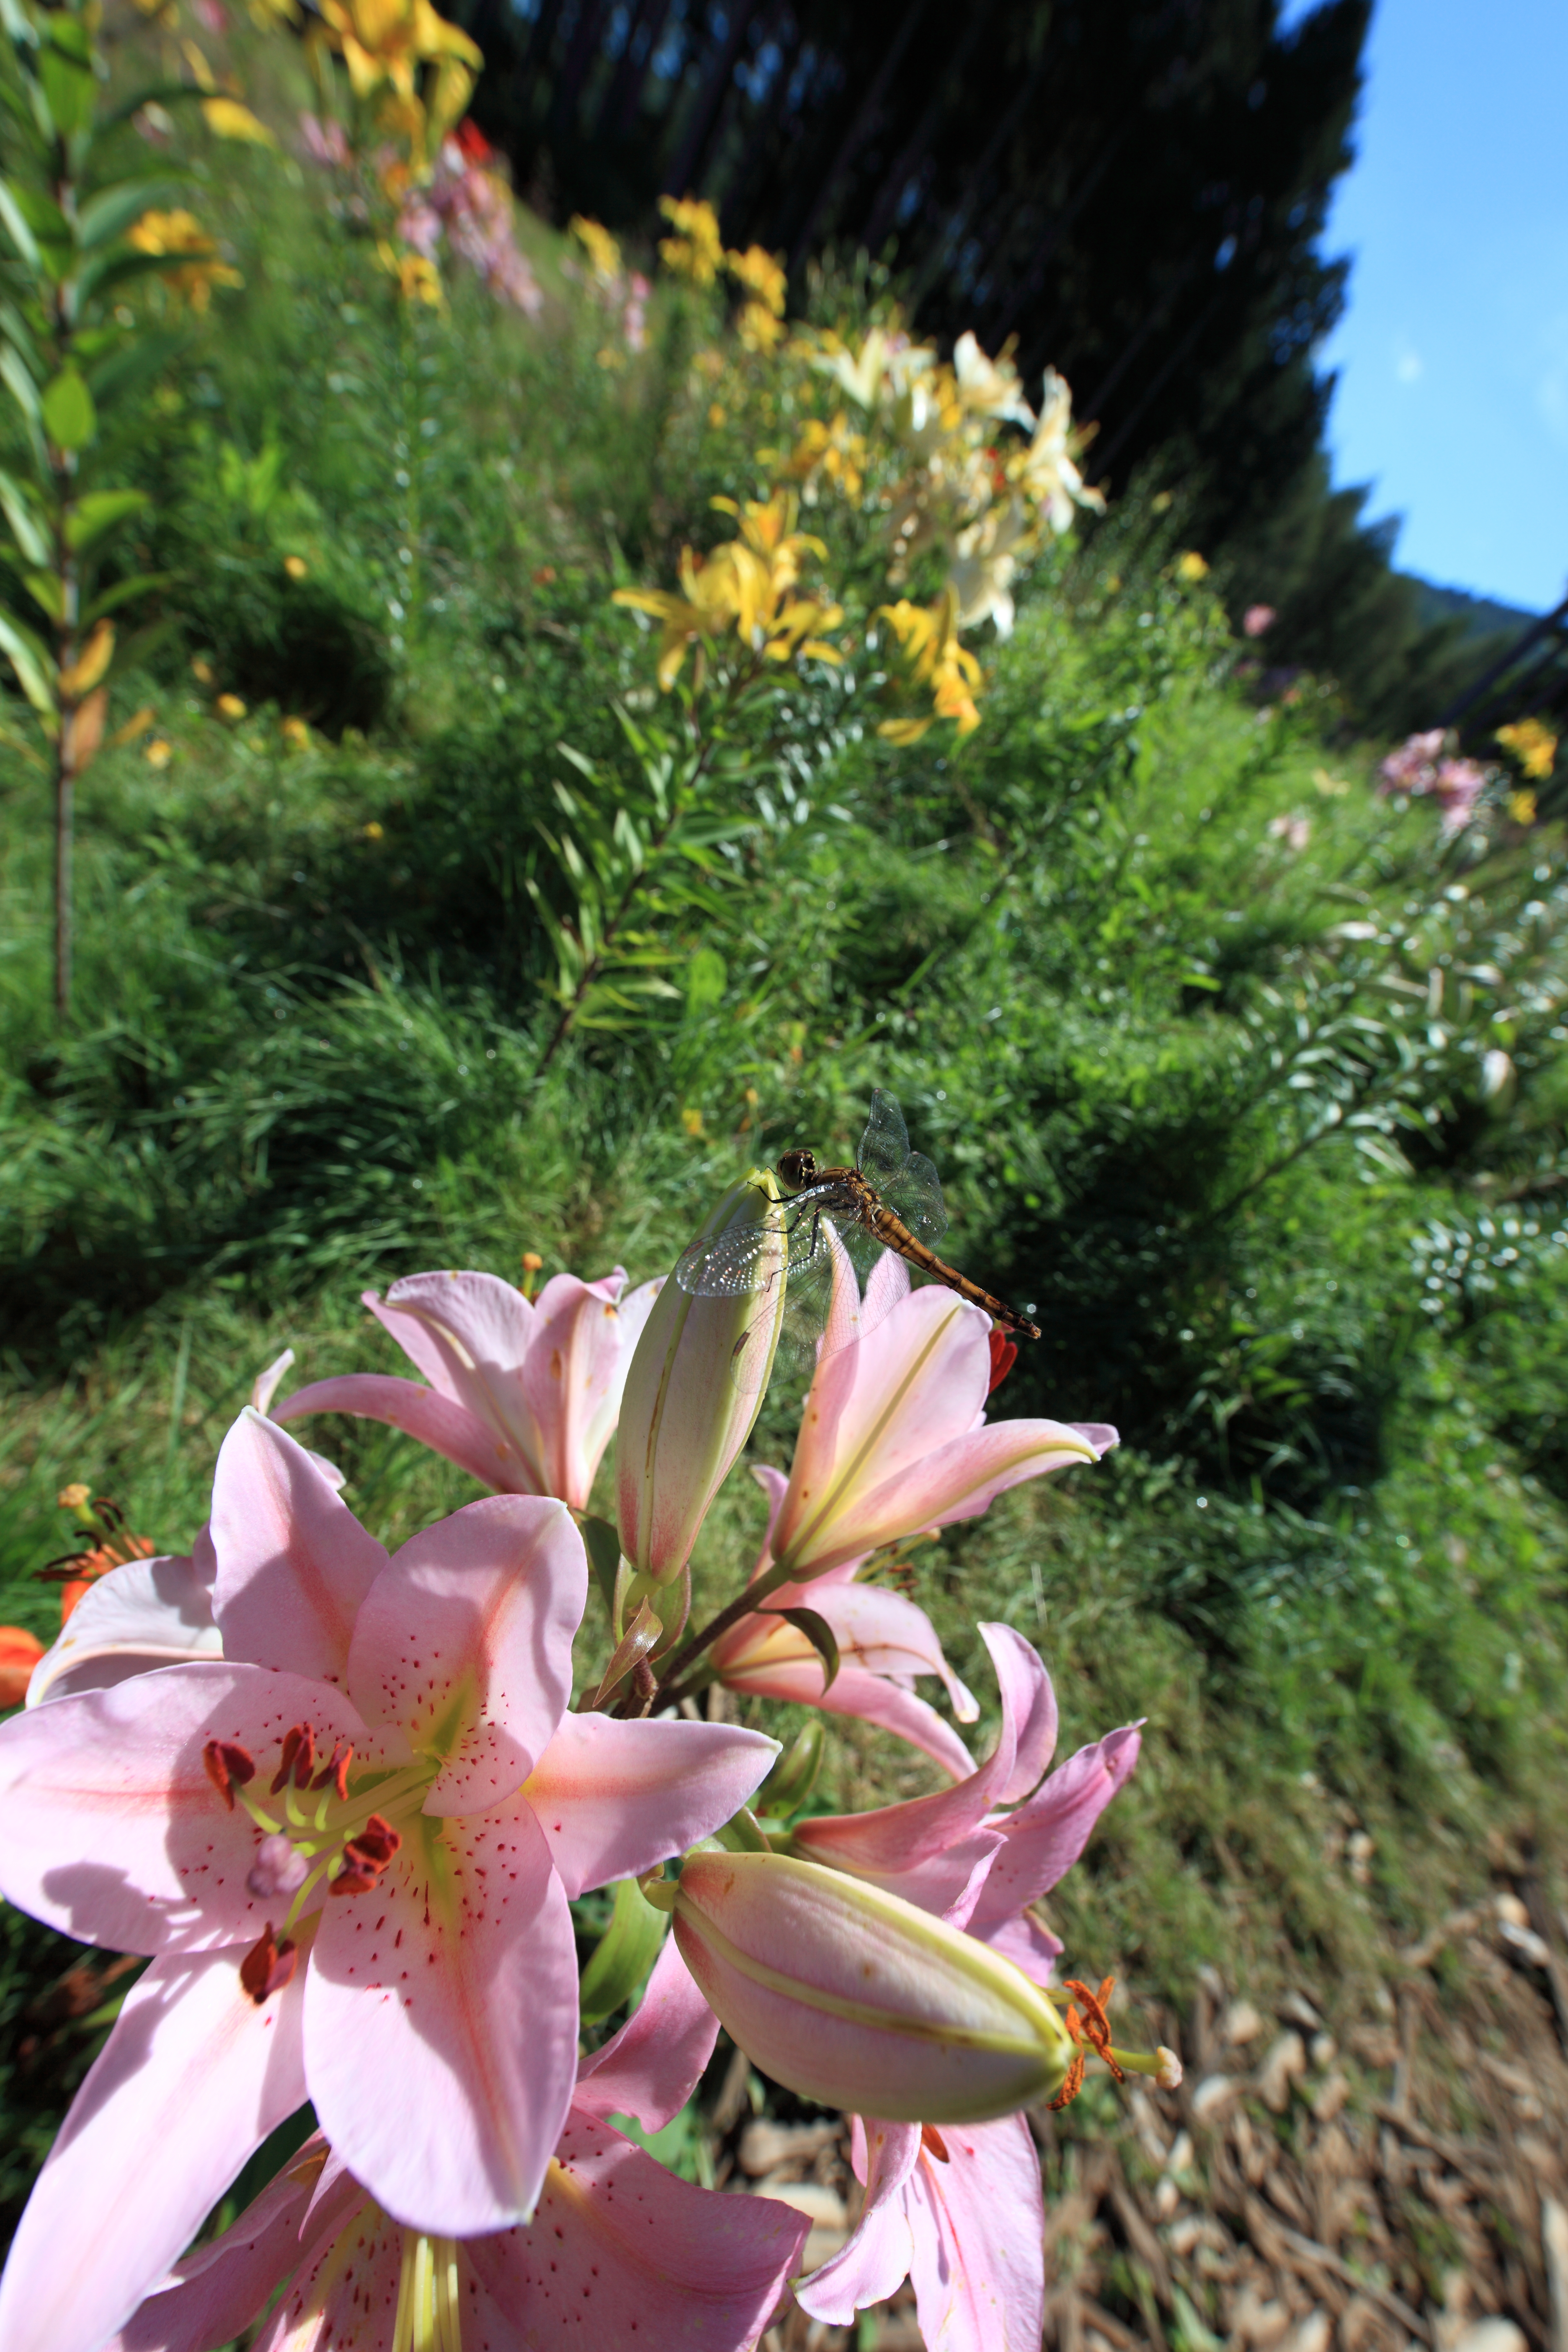
tree, blossom, plant, flower, high, botany, garden, flora, wildflower, shrub, dragonfly, 5d, hires, lily, markii, floristry, hi, res, resolution, lilium, huntermountain, flowering plant, land plant